Coupe

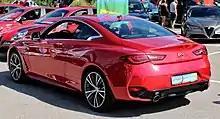
Infiniti Q60 coupé

A coupe or coupé is a passenger car with a sloping or truncated rear roofline and typically with two doors.